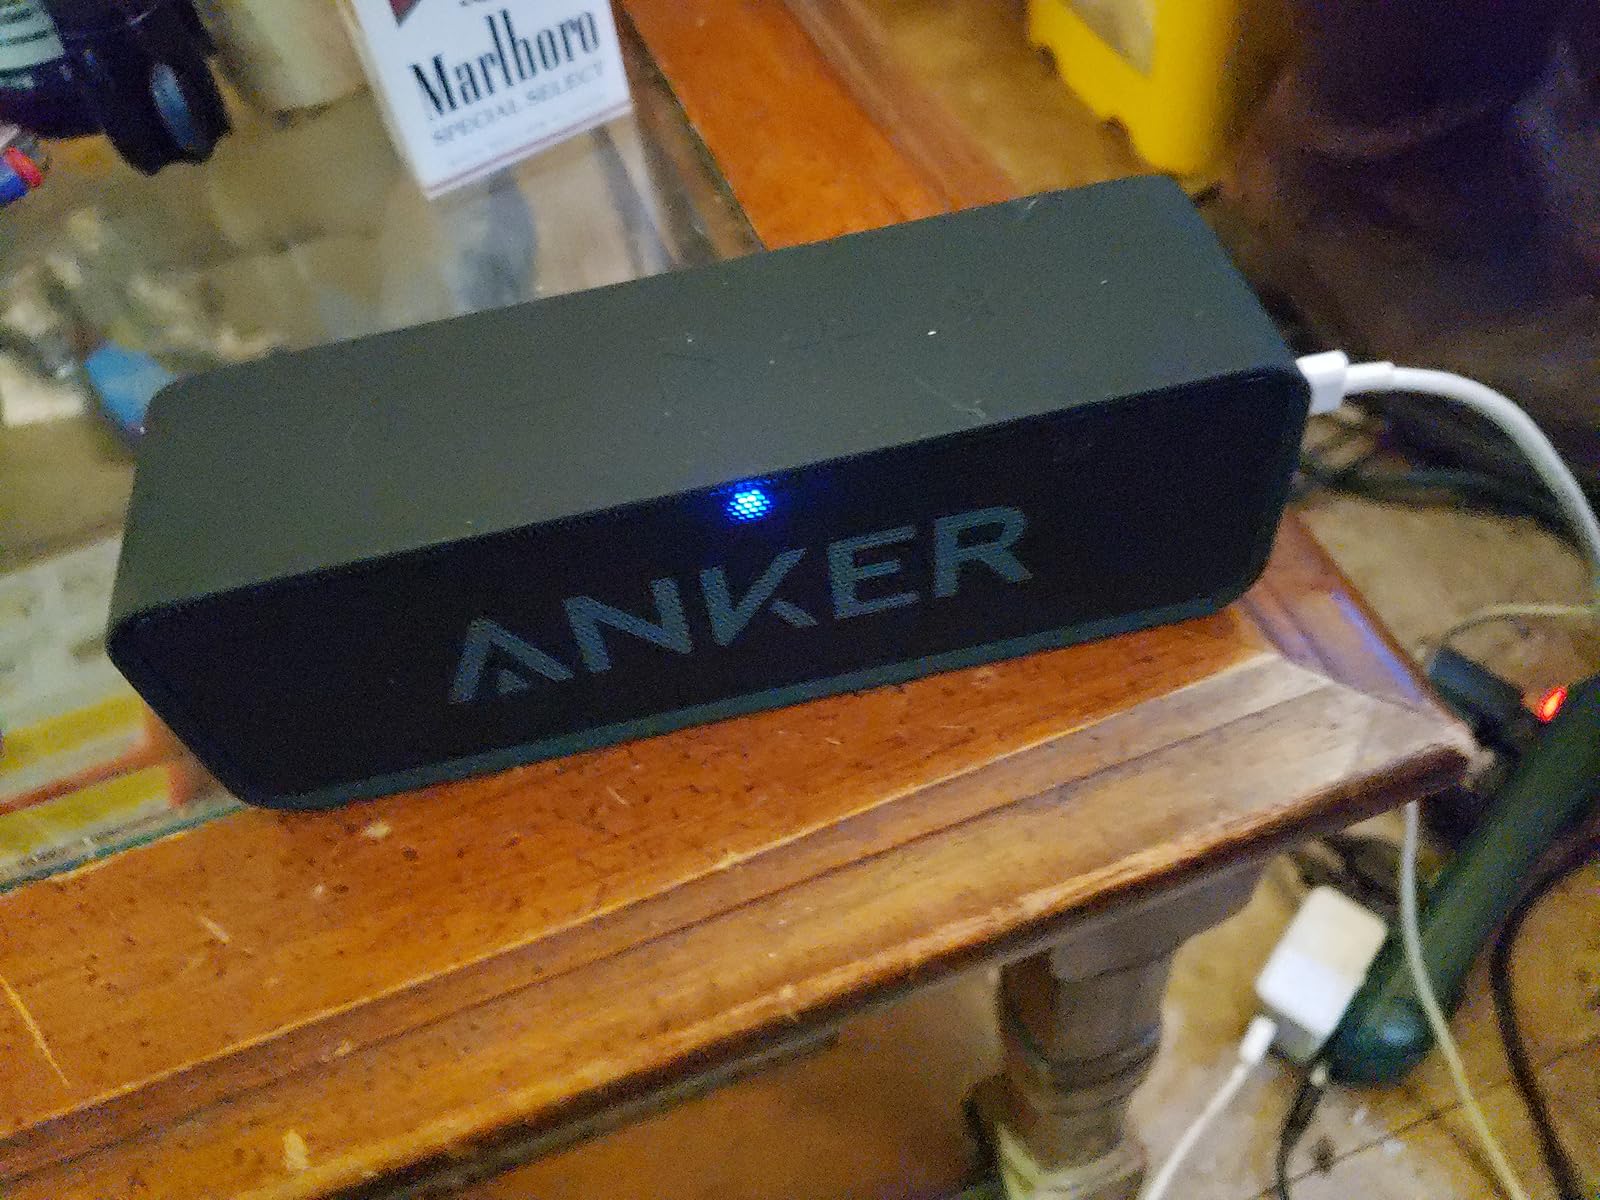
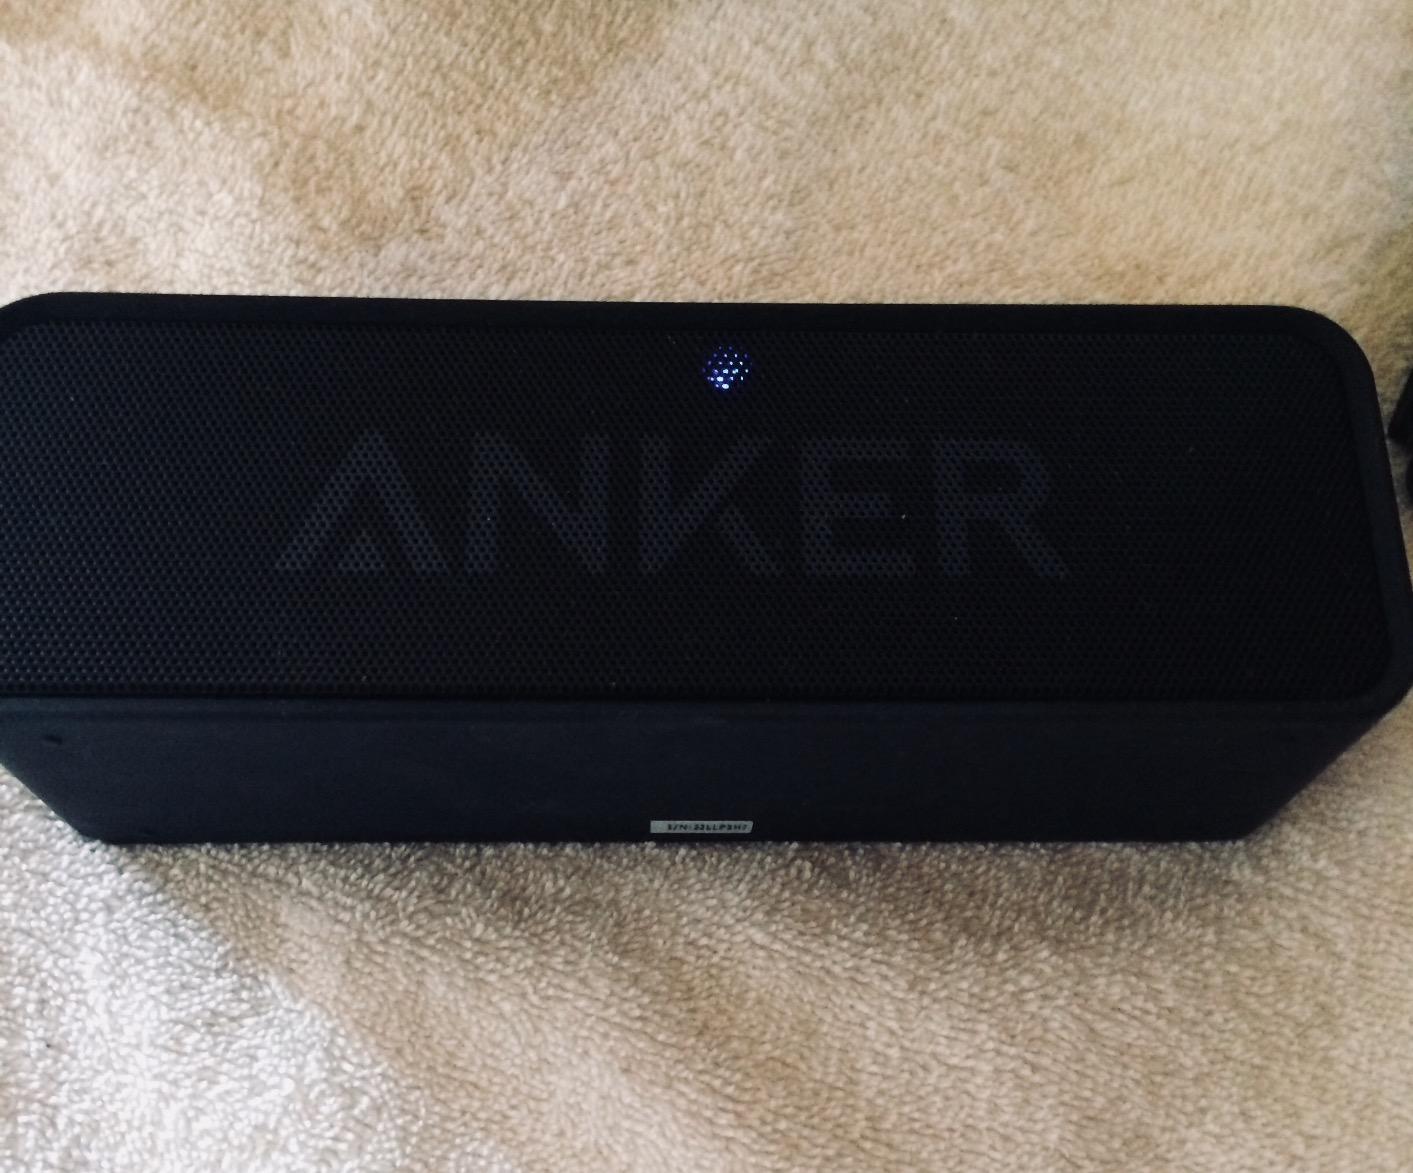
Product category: speaker
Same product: yes